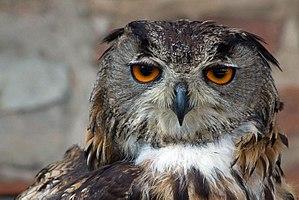
Sampzon est une commune française située dans le département de l'Ardèche, en région Auvergne-Rhône-Alpes, dans la région du Bas-Vivarais.
Créancey est une commune française située dans le canton d'Arnay-le-Duc du département de la Côte-d'Or, en région Bourgogne-Franche-Comté.